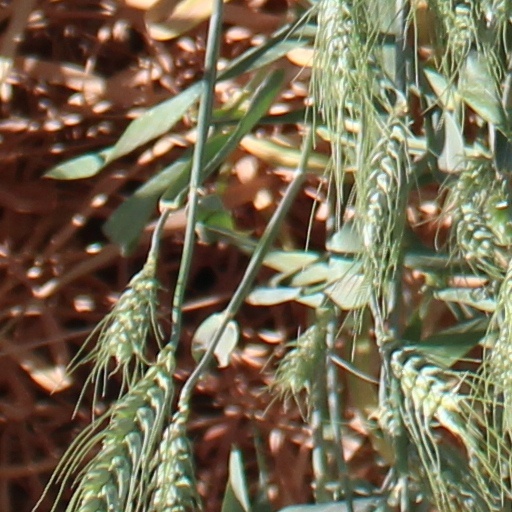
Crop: wheat